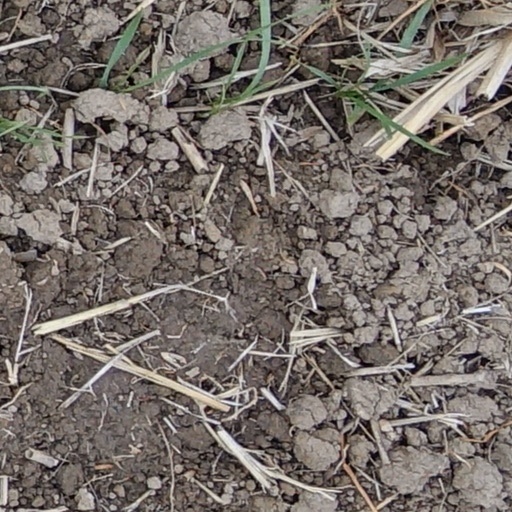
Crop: wheat